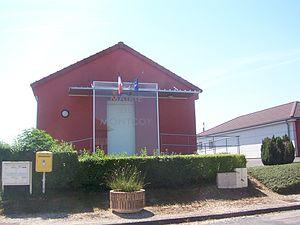
Mairie de Montcoy